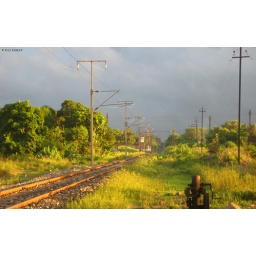
On a rainy morning the mighty sun tears the venomous clouds and spreads its golden beauty over the scenario.